Aeronautical Division, U.S. Signal Corps

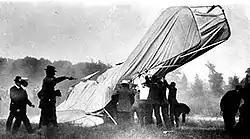
Crashed Wright Flyer that took the life of Selfridge September 17, 1908

On the afternoon of September 17, 1908, two officers of the United States Navy, Lieut. George C. Sweet and Naval Constructor (Lieut.) William McEntee, and another from the Marine Corps, 2nd Lt. Richard B. Creecy, were present at Fort Myer as official observers, accompanied by Secretary of the Navy Victor H. Metcalf. Under orders to travel to St. Joseph for the dirigible exhibition, Selfridge asked to take Sweet's place on a scheduled test flight, conducted in front of 2,500 onlookers. During the flight, flying at , a propeller split and shattered on the fourth lap, severing a guy wire to the rudder, and caused the airplane to crash. Wright was hospitalized, and Selfridge—the Army's only officer experienced in heavier-than-air flight—was killed in the first fatal crash of an airplane.